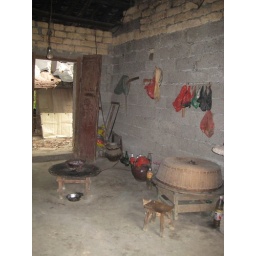
Local farmer's house in Yangshou. Kitchen is seperate building. 'Hob' powered by methane from pig and family toilet.